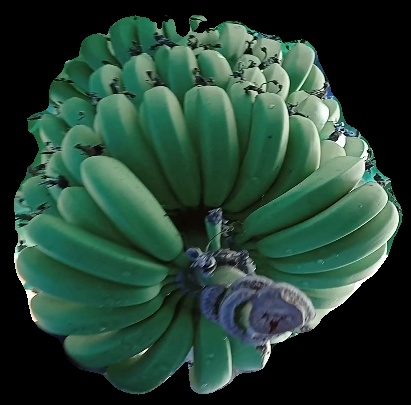
Variety: pachbale
Grade: grade1